Walter Mikron

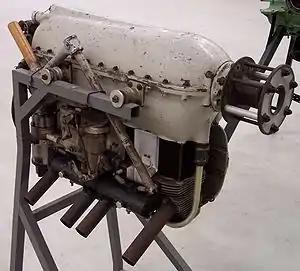
Walter Mikron III

The Walter Mikron is a four-cylinder, air-cooled, inverted straight engine for aircraft.